Ulysses (horse)

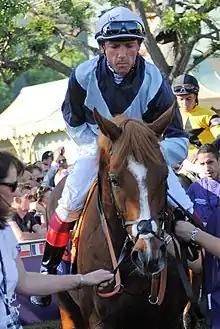
Ulysses with Frankie Dettori

At the end of August Ulysses started odds-on favourite for the Winter Hill Stakes at Windsor Racecourse but was unable to overhaul the four-year-old filly Chain of Daisies and was beaten a short head. The colt ended his second season with a journey to the California to contest the Breeders' Cup Turf at Santa Anita Park on 5 November. Racing against world-class older horses he finished fourth behind Highland Reel, Flintshire and Found.